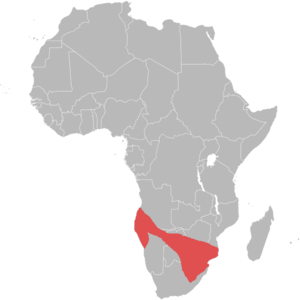
Répartition de la hyène brune
La hyène brune, contrairement à la hyène tachetée est une médiocre chasseuse. Cette hyène se nourrit surtout de charognes, et vit dans la grande moitié sud de l'Afrique.